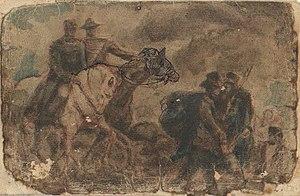
Lazar Drljaca, La ...... Romana, Ozieri, 1917, aquarelle 90 x 140 mm
Lazar Drljača est un peintre de Bosnie-Herzégovine, lié au mouvement expressionniste.